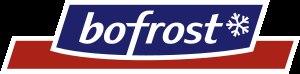
Bofrost* est un groupe de distribution d'origine allemande, spécialisé dans les produits alimentaires surgelés à domicile et les crèmes glacées.